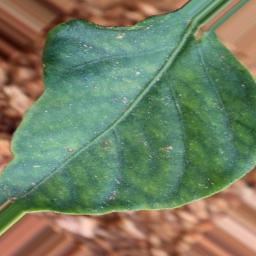
Label: nutritional